Letters of Charles Dickens

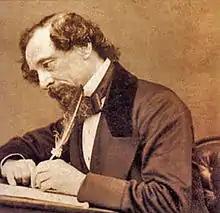
Dickens at his desk

The letters of Charles Dickens, of which more than 14,000 are known, range in date from about 1821, when Dickens was 9 years old, to 8 June 1870, the day before he died. They have been described as "invariably idiosyncratic, exuberant, vivid, and amusing…widely recognized as a significant body of work in themselves, part of the Dickens canon". They were written to family, friends, and the contributors to his literary periodicals, who included many of the leading writers of the day. Their letters to him were almost all burned by Dickens because of his horror at the thought of his private correspondence being laid open to public scrutiny. The reference edition of Dickens's letters is the 12-volume Pilgrim Edition, edited by Graham Storey "et al." and published by Oxford University Press.